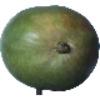
Label: mango